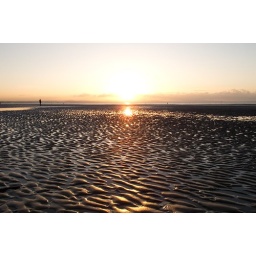
Sunset reflected in the water trapped in sand ripples as the tide receded, Crosby Beach, Merseyside.